Woodgate, Queensland

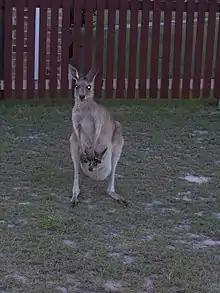
Kangaroo with joey, Woodgate

The majority of the coastline of Woodgate consists of sandy beach, making it a popular holiday destination for people who live in nearby areas of Queensland. This small seaside town called Woodgate Beach with of white sandy beach with crystal clear peaceful, safe, sub tropical water is surrounded by a 20,000 hectare National Park with superb scenery, and provides a diverse range of holiday activities.